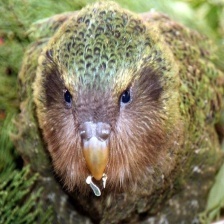
Species: KAKAPO
Scientific name: STRIGOPS HABROPTILUS